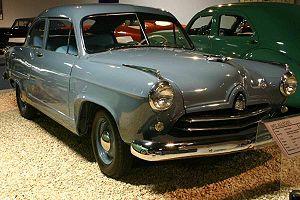
Allstate est une marque de voiture.